Suzanne Renaud

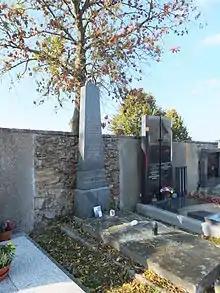
Grave of Suzanne Renaud and Bohuslav Reynek in Svatý Kříž, part of Havlíčkův Brod

Renaud was born on 30 September 1889 in Lyon. She moved from Lyon to Grenoble in 1894, and during World War I she worked at the military infirmary there. In 1926 she married the Czechoslovak poet Bohuslav Reynek in Grenoble, who had come to seek her permission to translate her poetry in 1923. For the next ten years they divided their time between France and Czechoslovakia, settling in the latter country definitively in 1936. She translated her husband's works into French, as he did for her. In the years 1947–1959 she corresponded with the French writer Henri Pourrat. She also translated the Czech poets Vladimír Holan and František Halas into French.